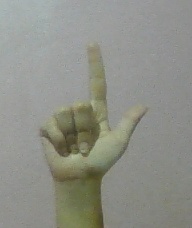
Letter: laam